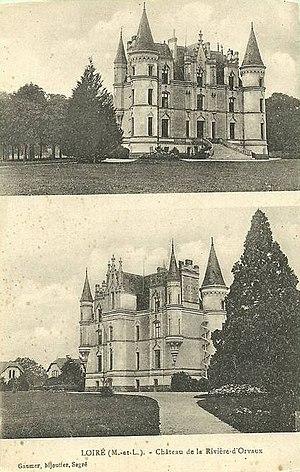
Château de la Rivière d'Orvaux à Loiré, Maine-et-Loire, France.
Loiré est une commune française située dans le département de Maine-et-Loire, en région Pays de la Loire.